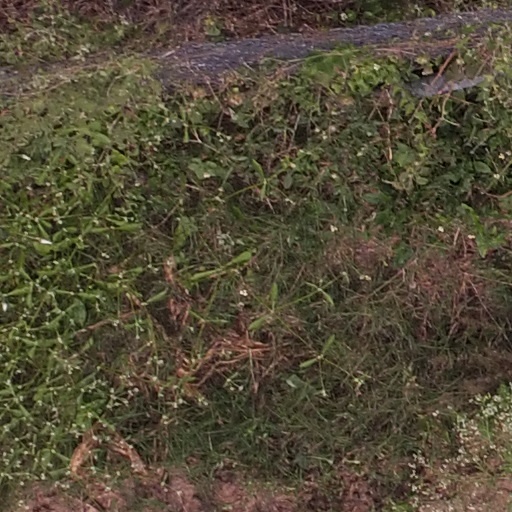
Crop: maize; corn